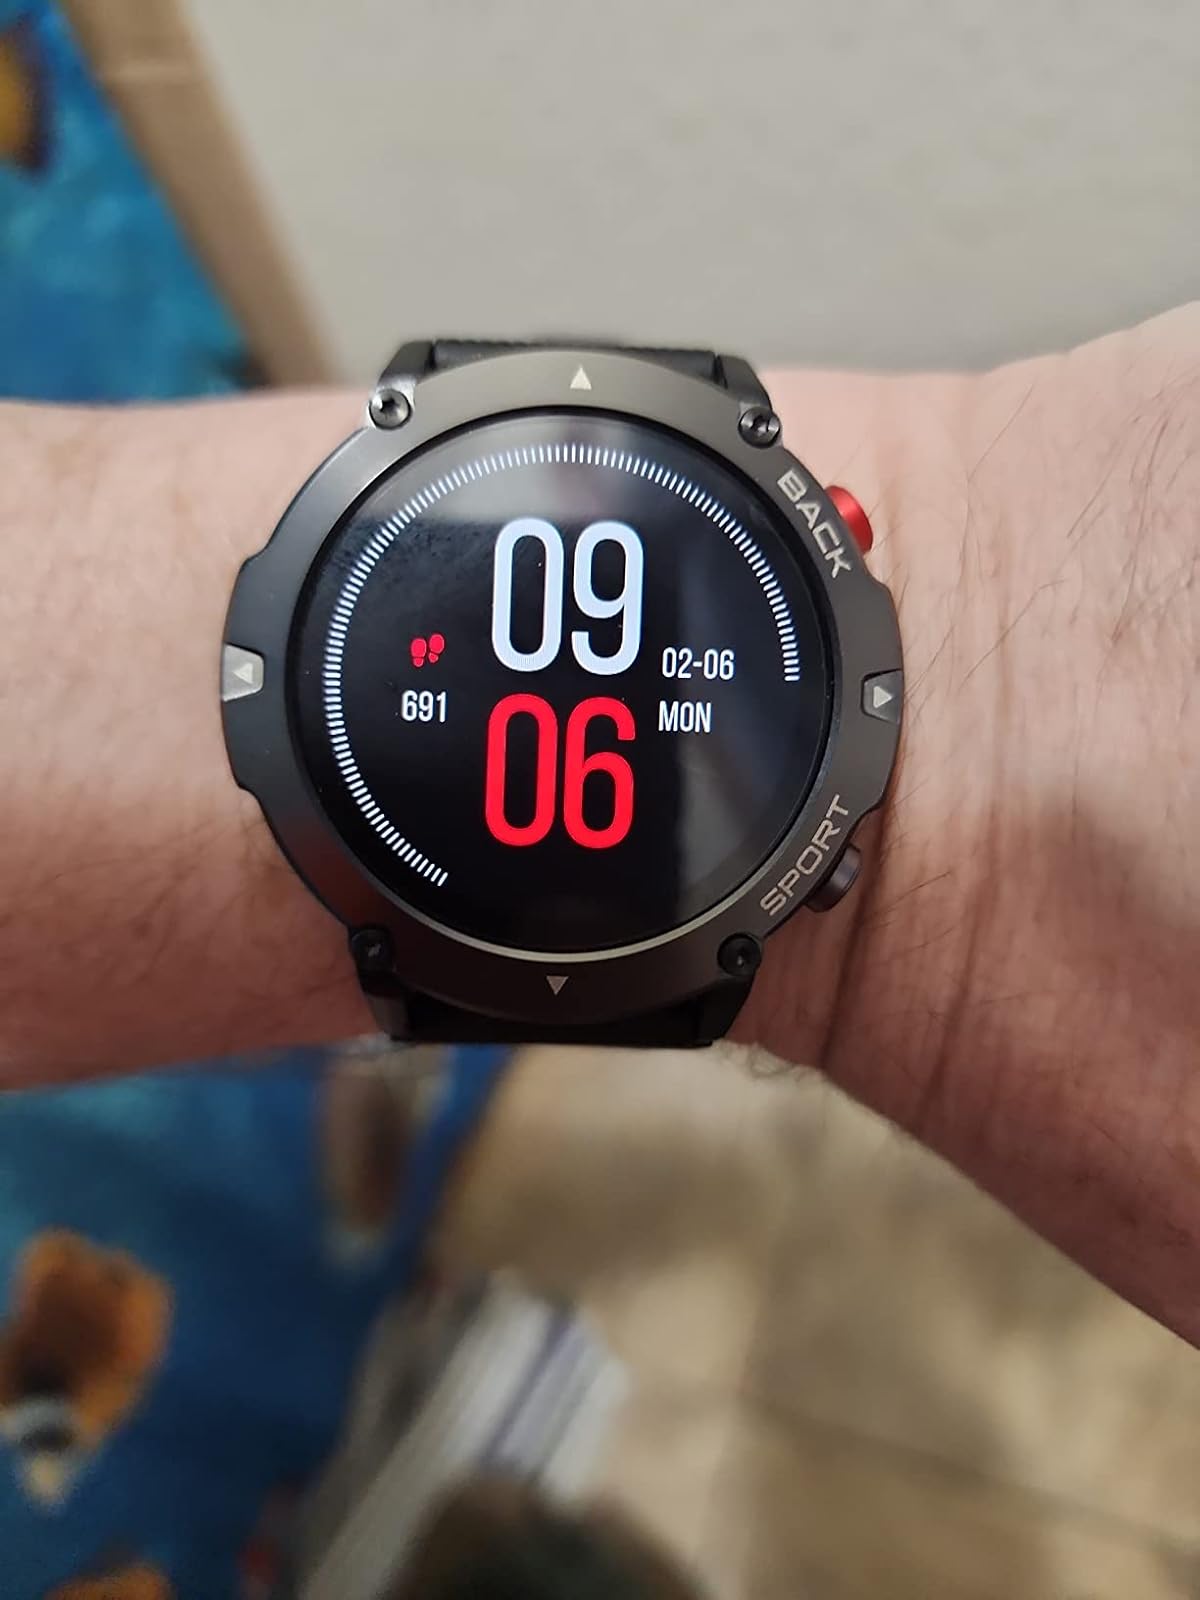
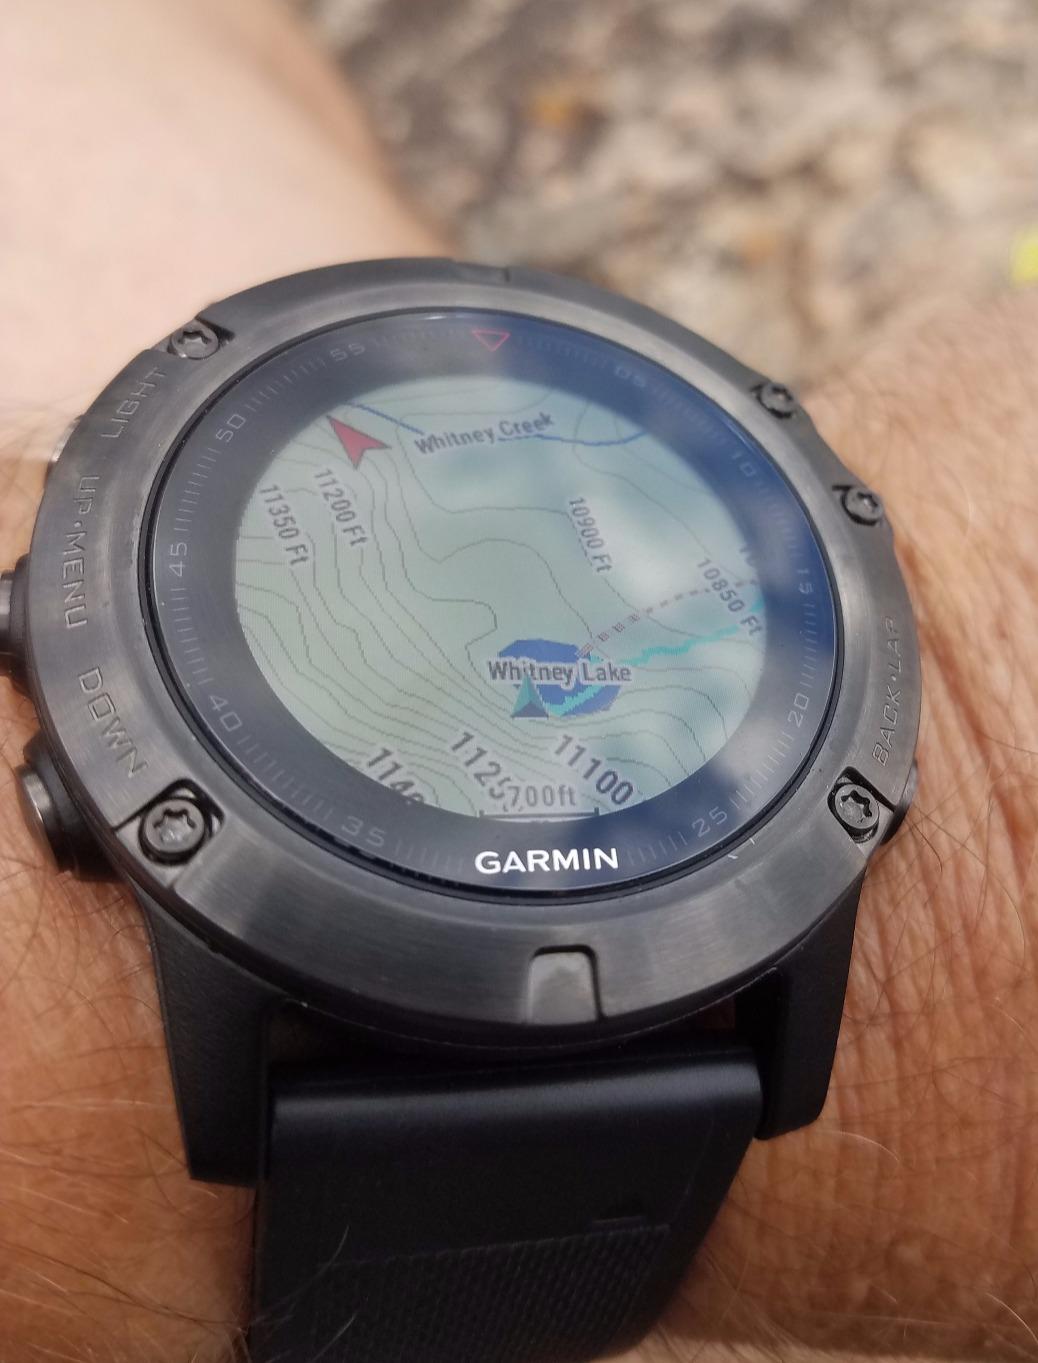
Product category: smartwatch
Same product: no